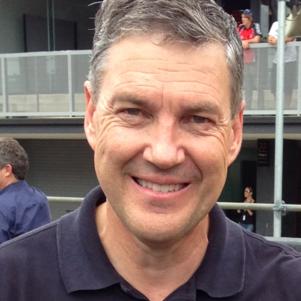
Age: 53